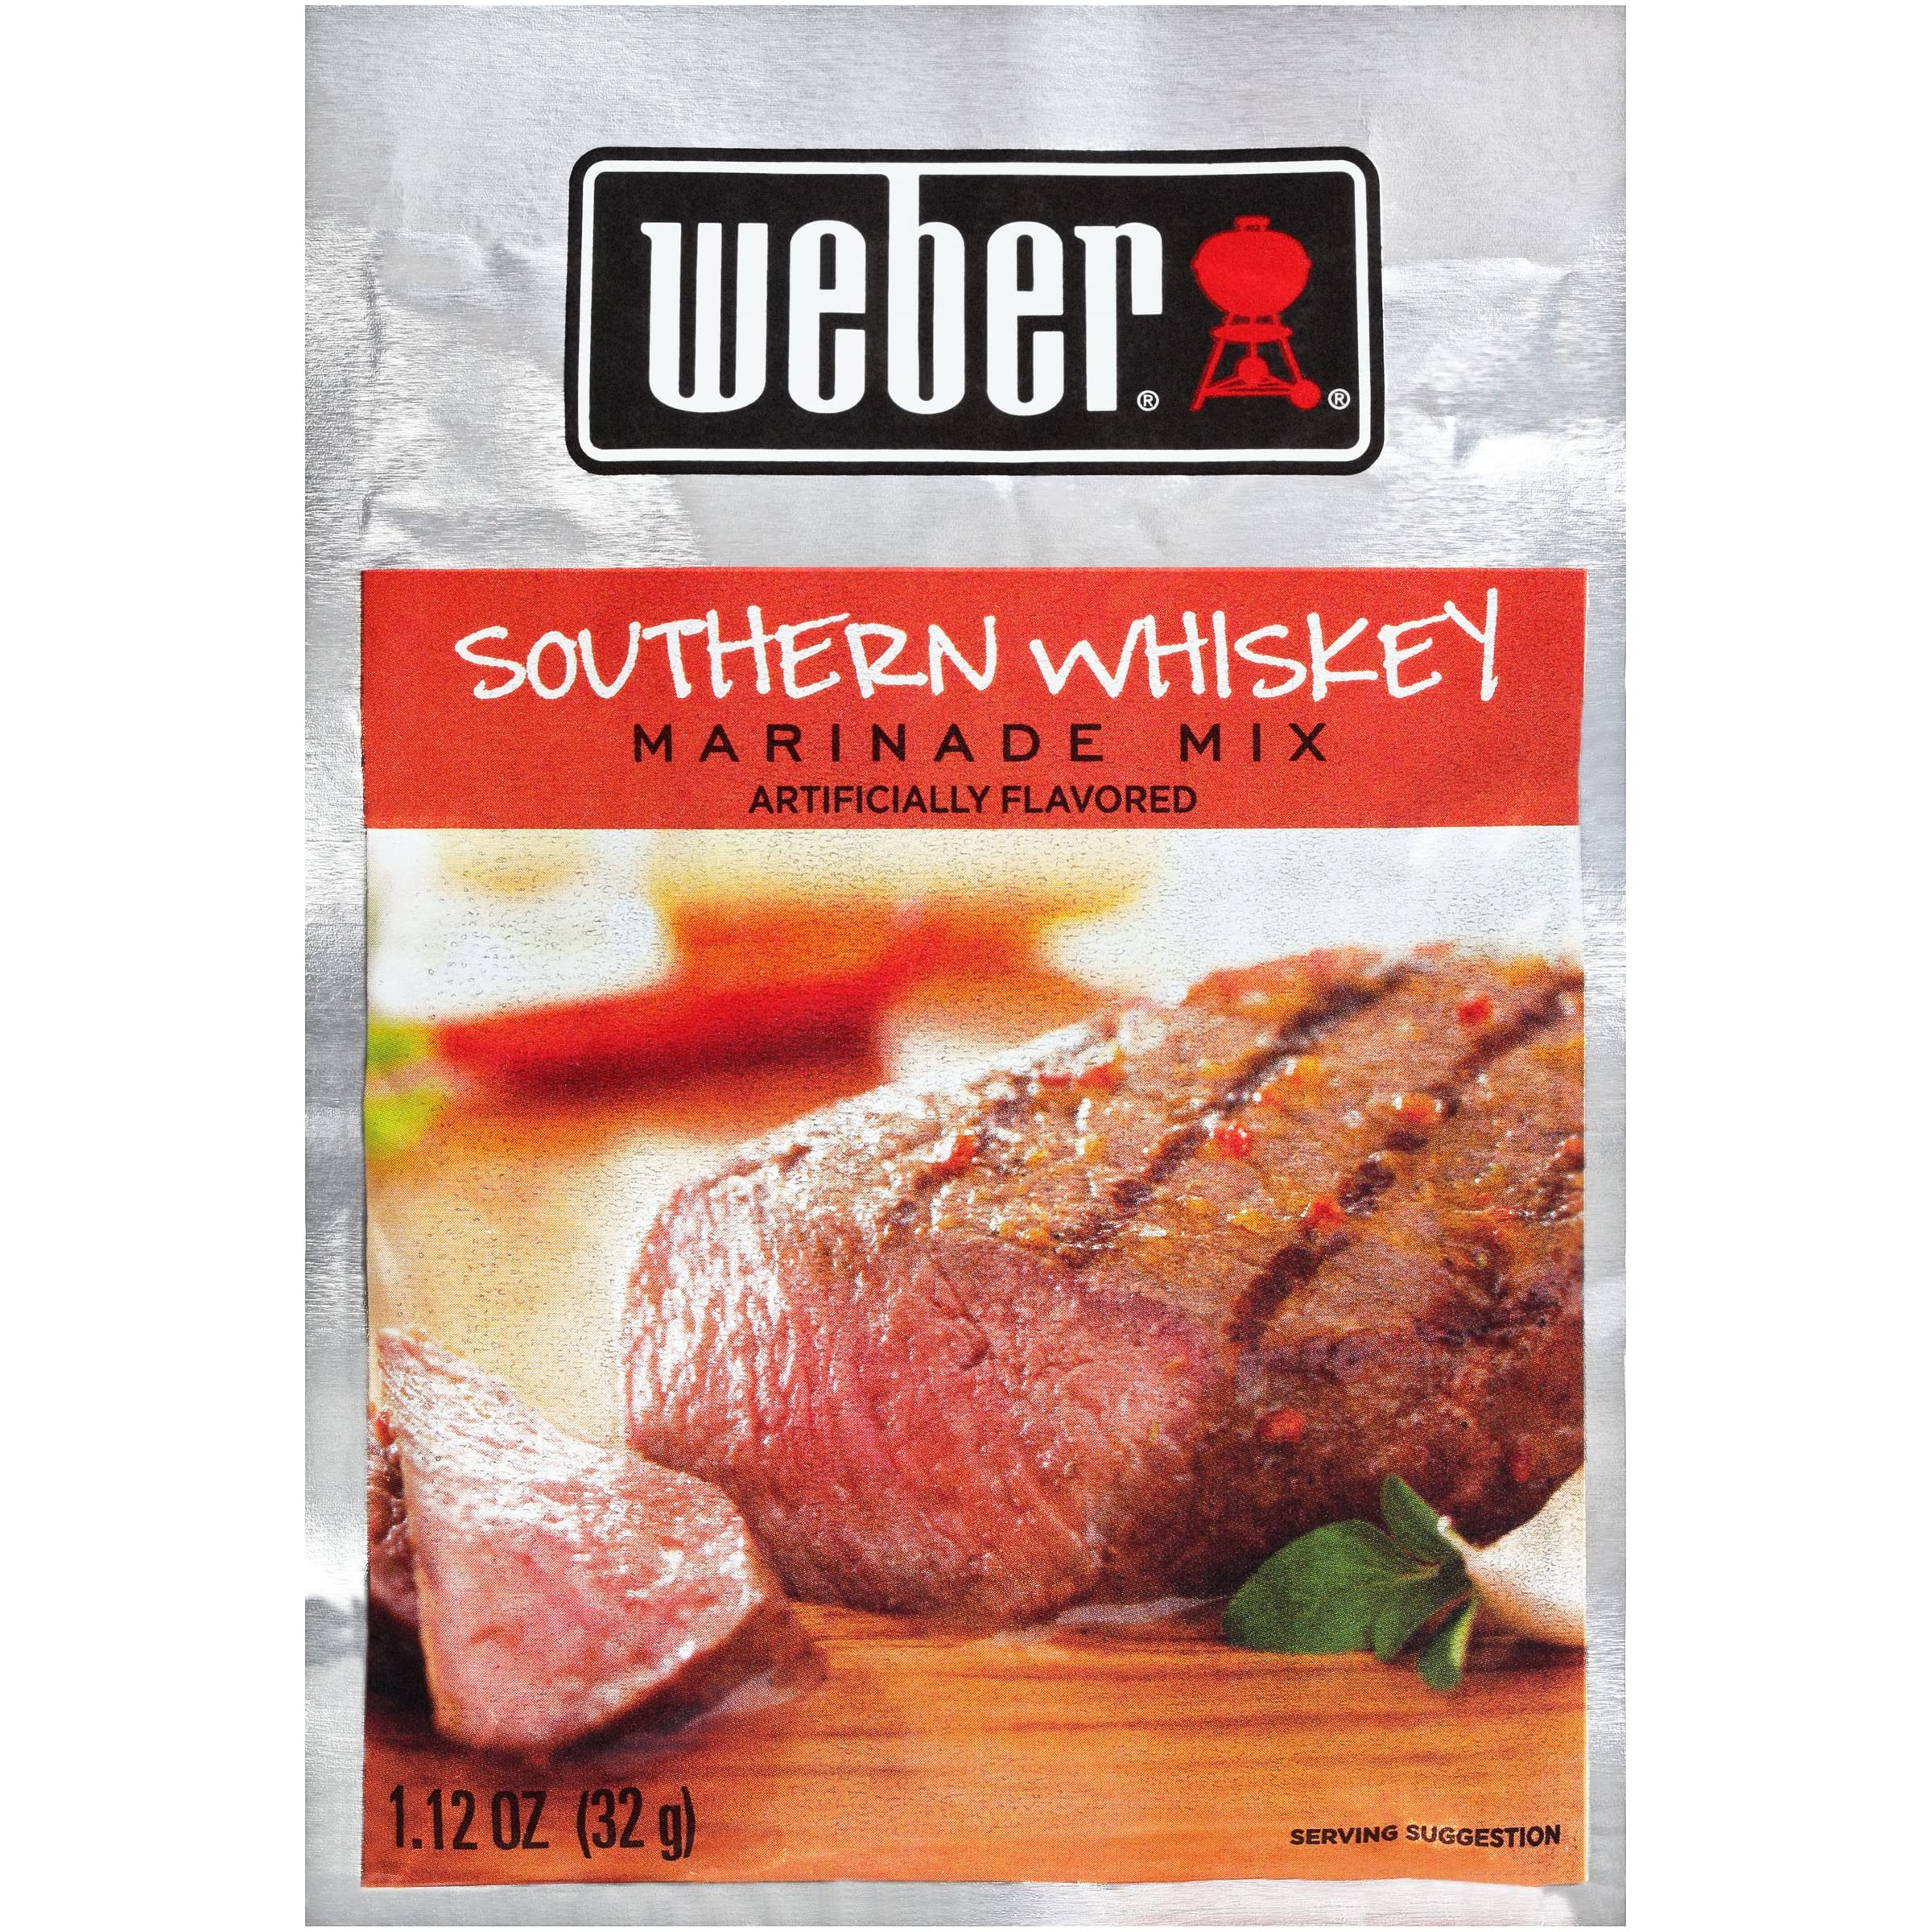
Item Name: Weber Southern Whiskey Marinade, 1.12 Ounce
Bullet Point 1: Blends savory garlic, onion and red peppers with these delicious whiskey notes
Bullet Point 2: Southern whiskey brings warmth and slightly sweet rich caramel flavors to the marinade
Bullet Point 3: Pairs perfectly with steak, chops or salmon
Bullet Point 4: Ideal for broiling, baking and grilling
Bullet Point 5: WHY GRILL WITH ANYTHING ELSE
Value: 13.44
Unit: Ounce

Price: 17.01